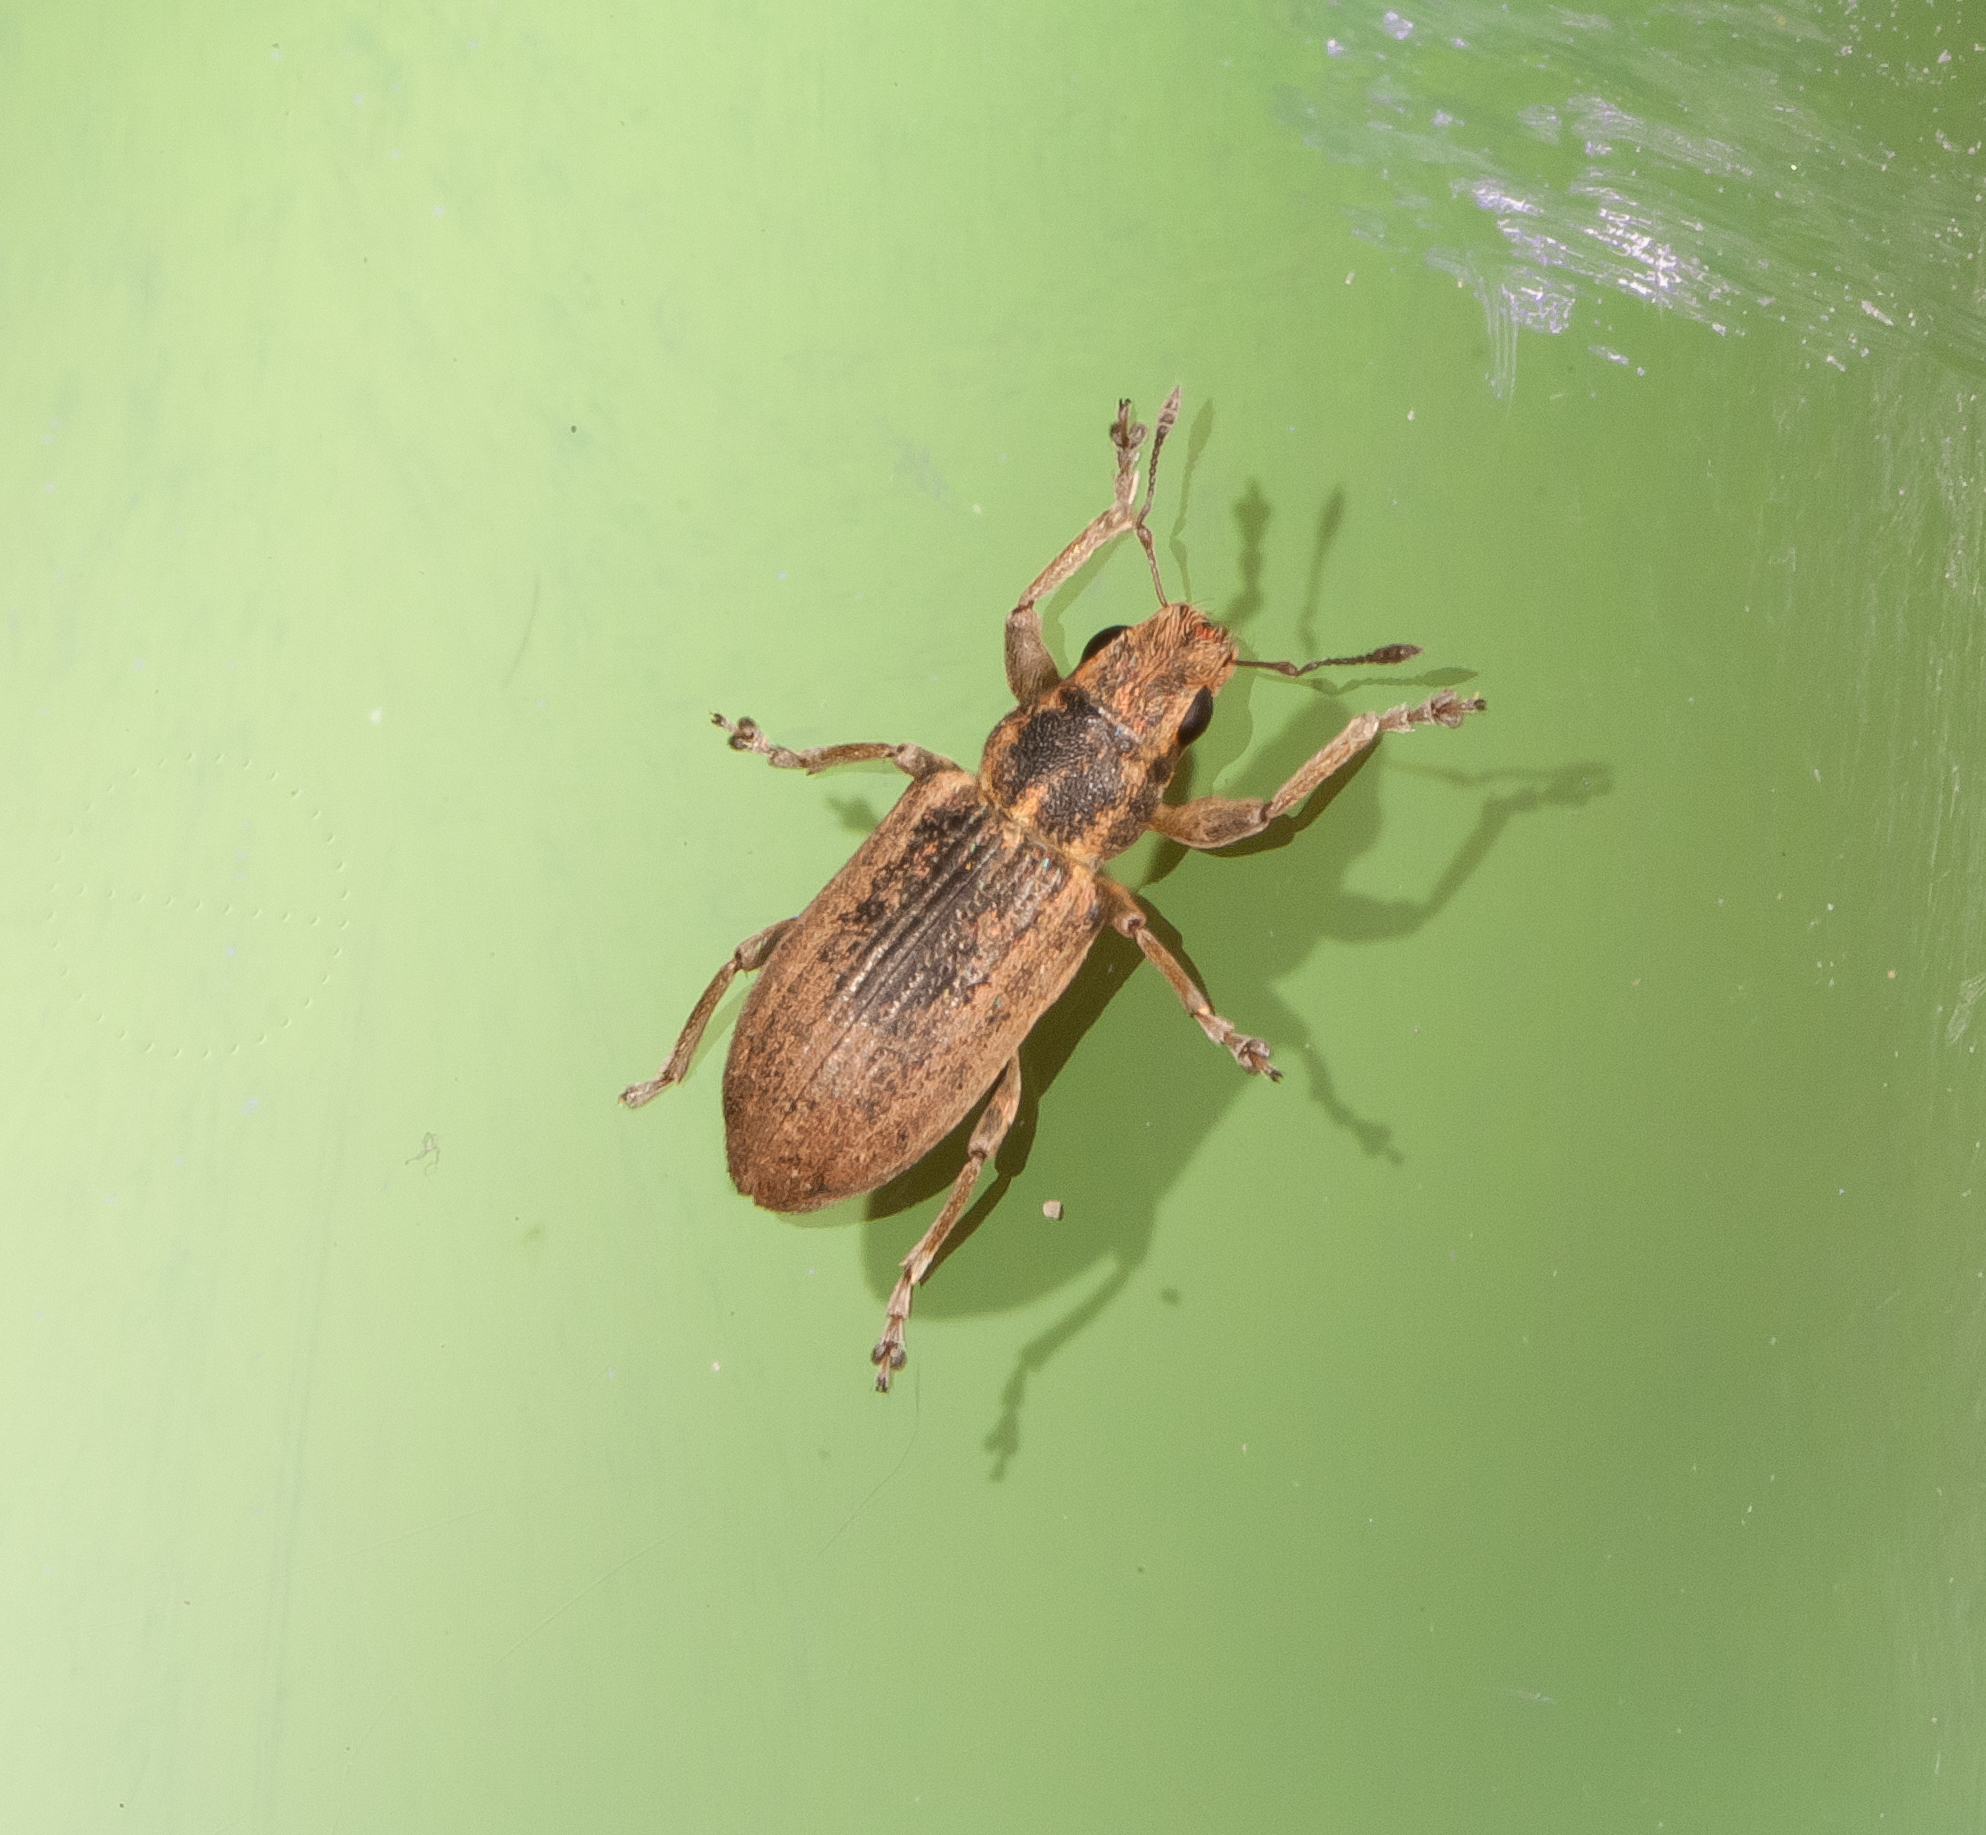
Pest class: pea_leaf_weevil